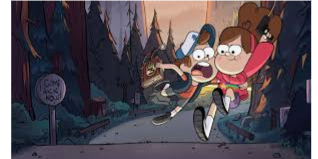
Portrait style: Cartoon Portrait